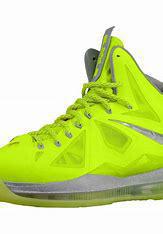
Brand: Nike
Model: Lebron 10